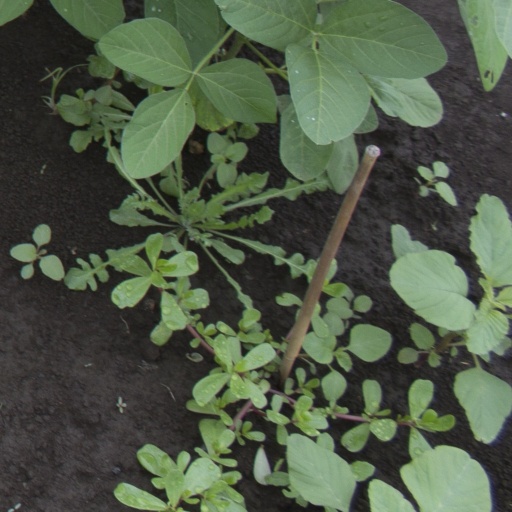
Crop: soybean